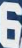
Number: 6